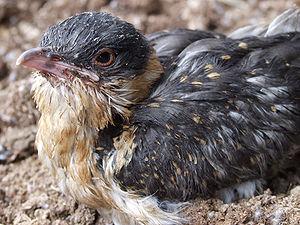
Le Coucou geai est une espèce d'oiseau de la famille des Cuculidae. C'est une espèce monotypique.
Le Crave à bec rouge, quelquefois appelé Crave corallin ou simplement Crave, est une espèce d'oiseaux de la famille des corvidés, l'une des deux seules espèces du genre Pyrrhocorax, avec le Chocard à bec jaune. Ses huit sous-espèces vivent sur les montagnes et les falaises côtières depuis l'Irlande et l'Est de la Grande-Bretagne jusqu'à l'Asie centrale, l'Inde et la Chine, en passant par l'Europe du Sud et l'Afrique du Nord.